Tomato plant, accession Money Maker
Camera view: tilt-top (135 deg); turntable rotation: 210 degrees
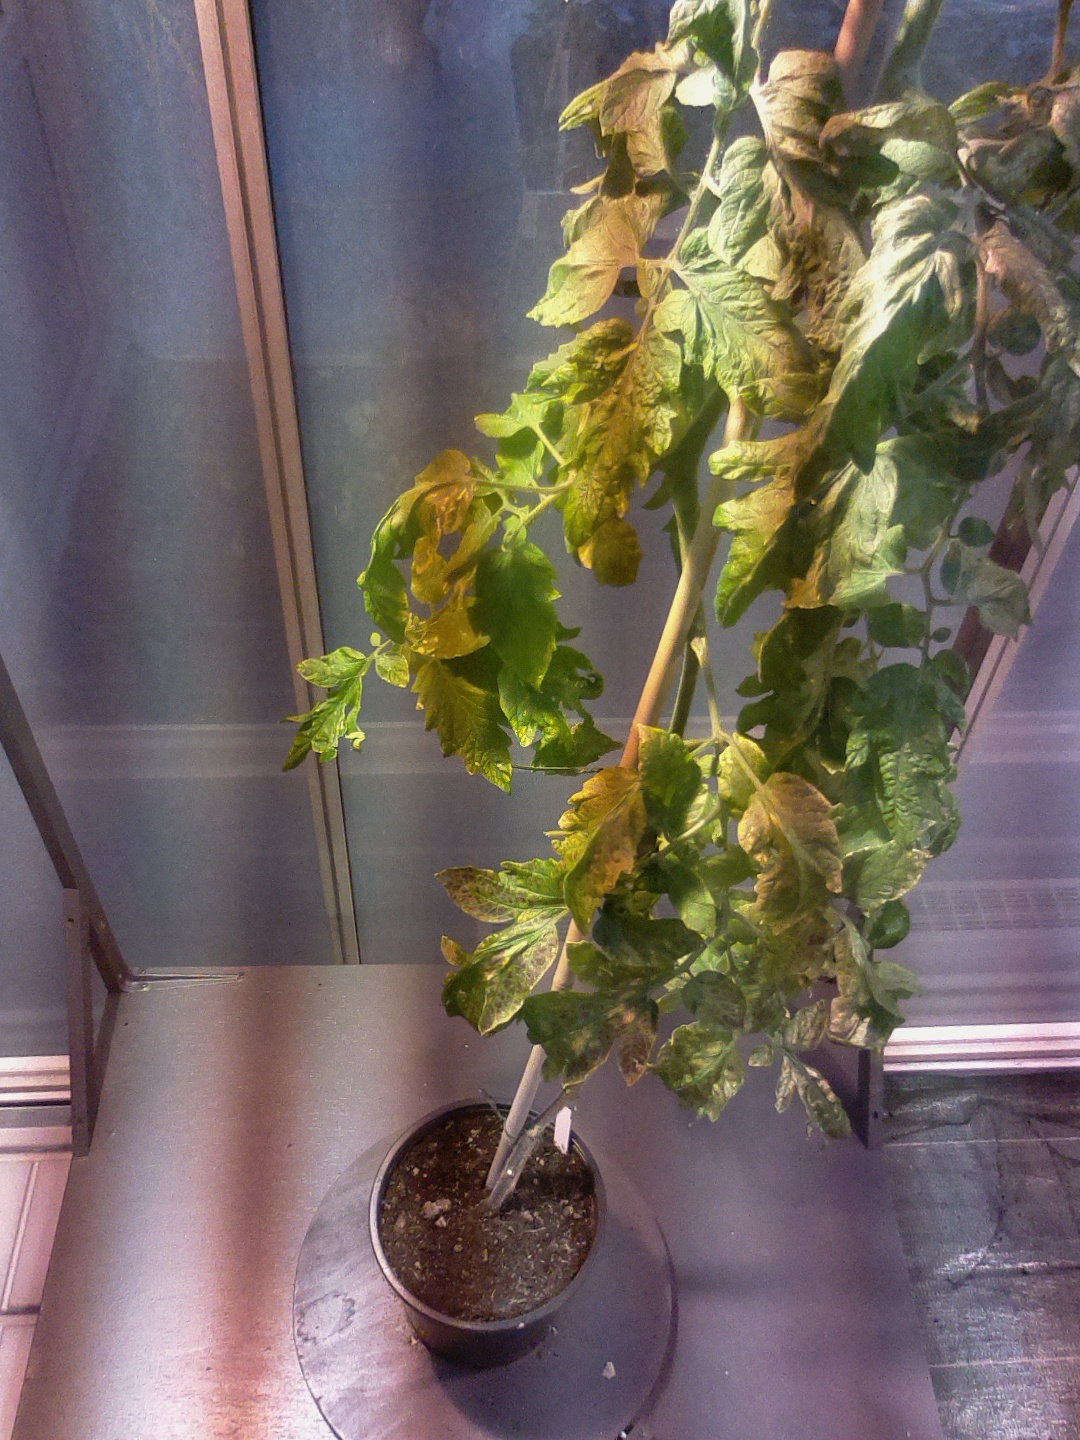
BBCH growth stage 74: 40%-50% of final fruit size